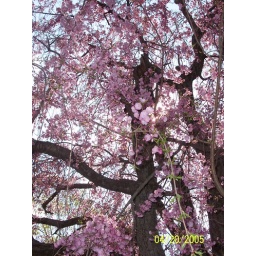
Beautiful Azaela tree in my front yard of the house I grew up in.